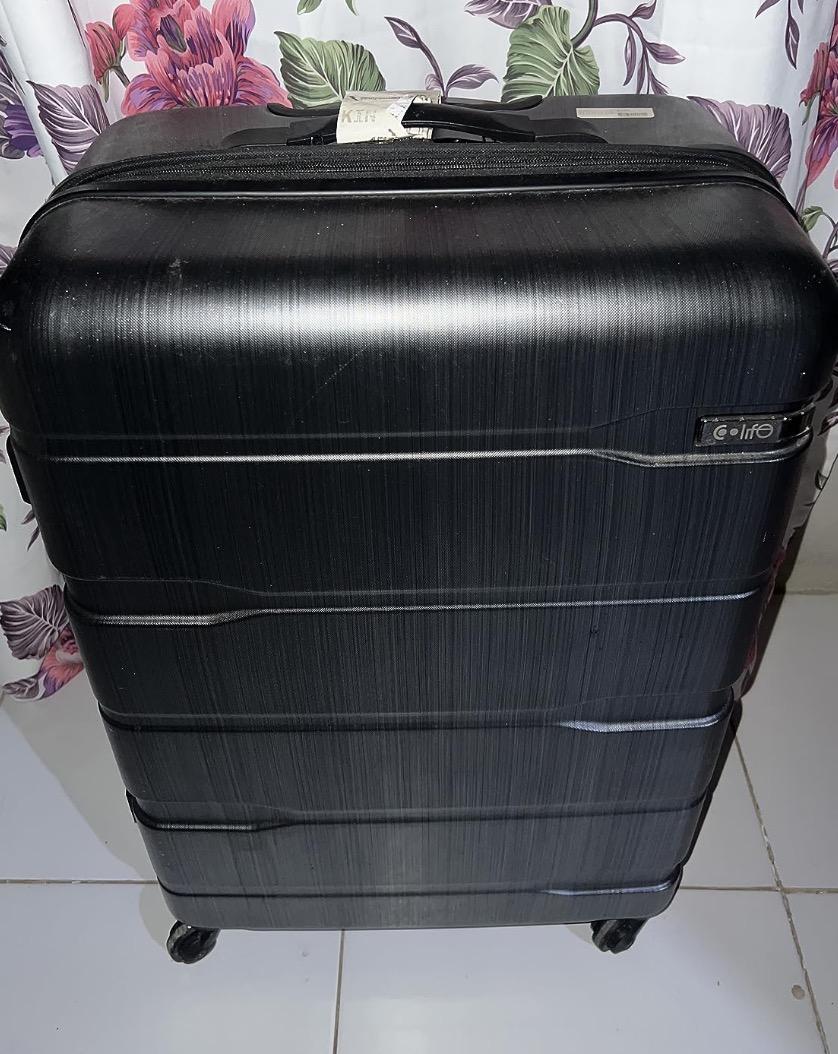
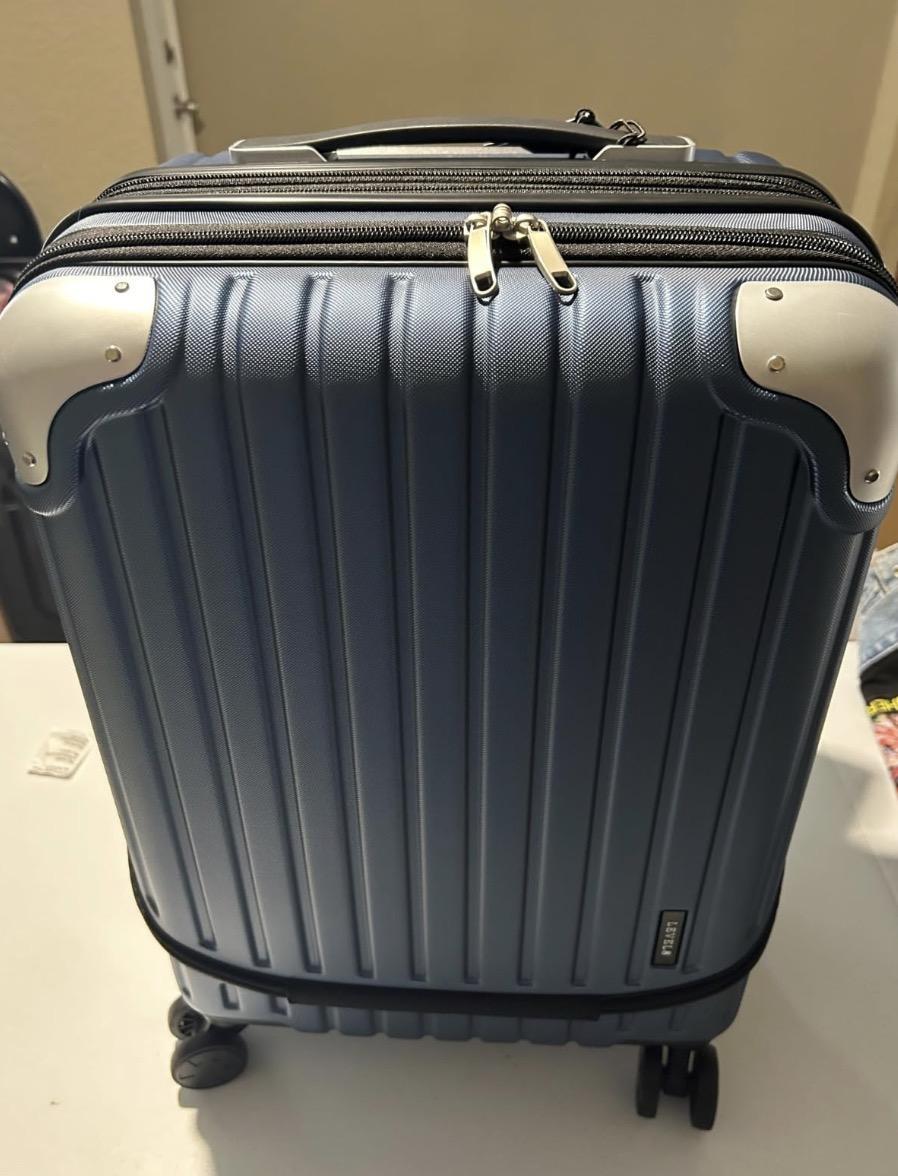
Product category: items_tea
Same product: no